Käthe Wohlfahrt

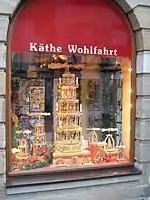
Käthe Wohlfahrt shop in Bamberg, shop window with Christmas items

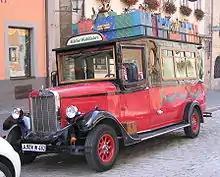
Company vehicle in front of the Christmas Museum in Rothenburg ob der Tauber

Käthe-Wohlfahrt is a German company that sells Christmas decorations and articles. Its head office is in Rothenburg ob der Tauber in Bavaria. According to the tourism site for the state of Bavaria, "the unique Christmas store with more than 30,000 traditional German Christmas decorations... has attracted millions of tourists from all over the world."